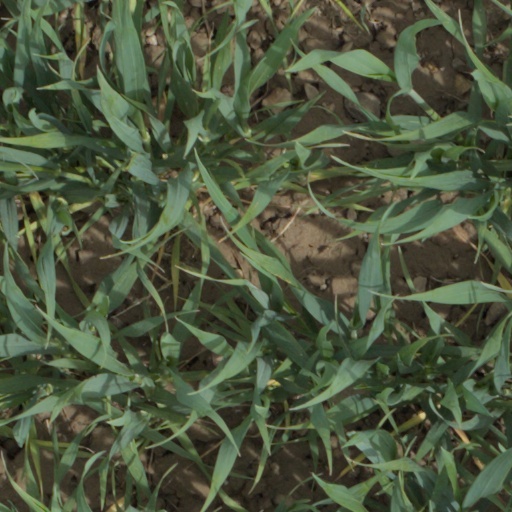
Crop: wheat